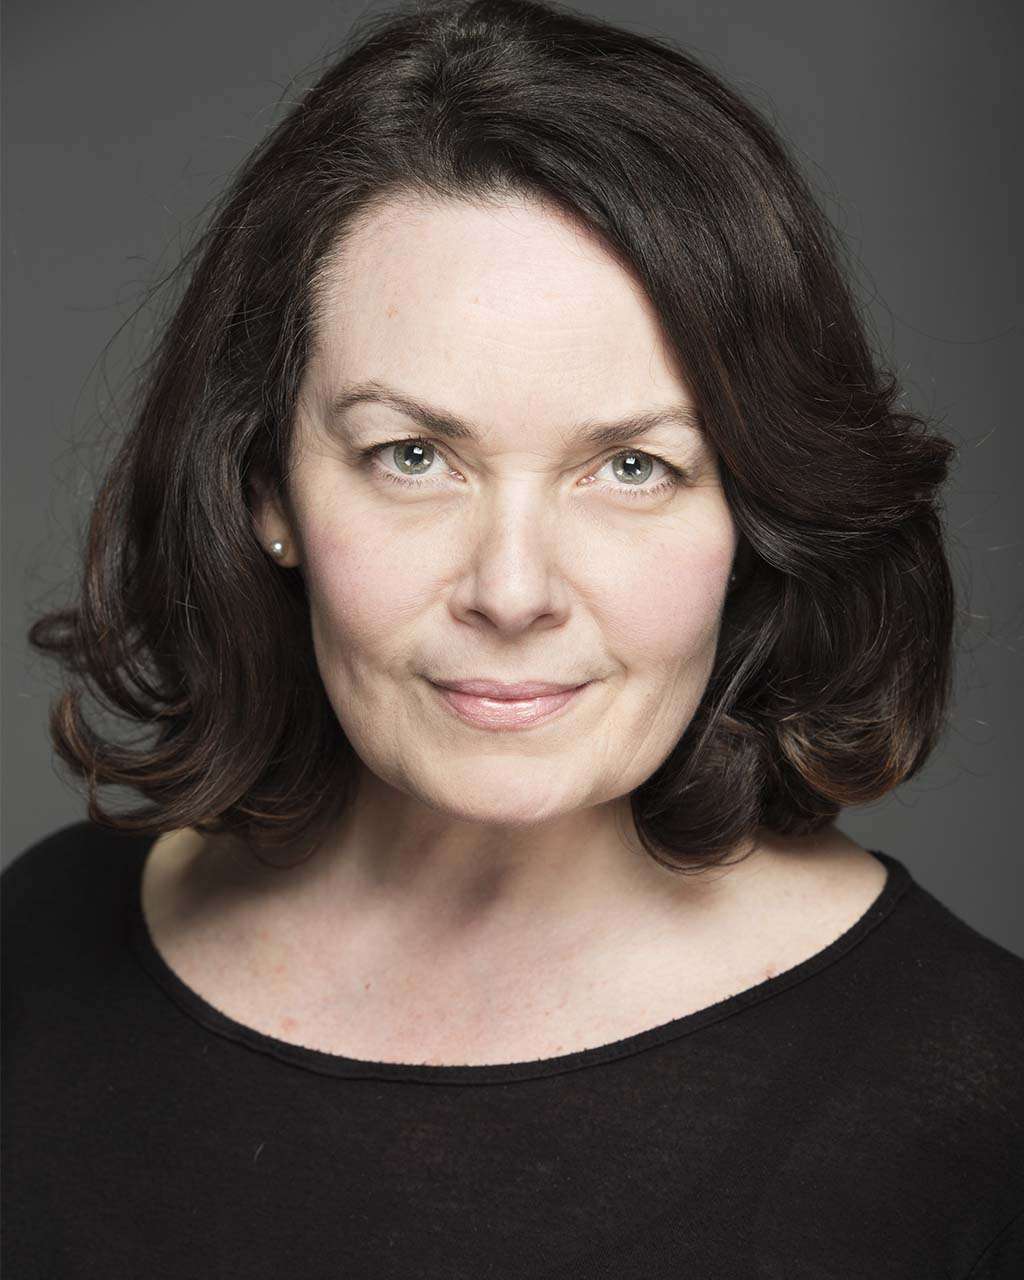
Label: Colored